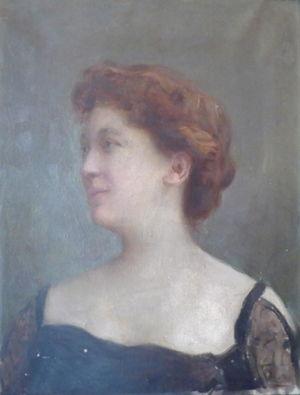
Portrait de Madame Henri-Robert, née Suzanne Level (1869-1903)
Henri-Robert est un avocat et historien français, bâtonnier de l'ordre des avocats de Paris et membre de l'Académie française.